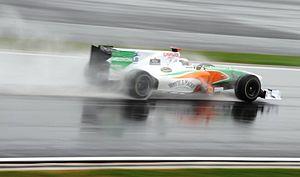
Force India GP de Corée 2010
Le Grand Prix automobile de Corée du Sud 2010, disputé sur le Circuit de Yeongam le 24 octobre 2010, est la 837ᵉ course du championnat du monde de Formule 1 courue depuis 1950, la dix-septième manche du championnat 2010 et la première édition du Grand Prix de Corée du Sud.